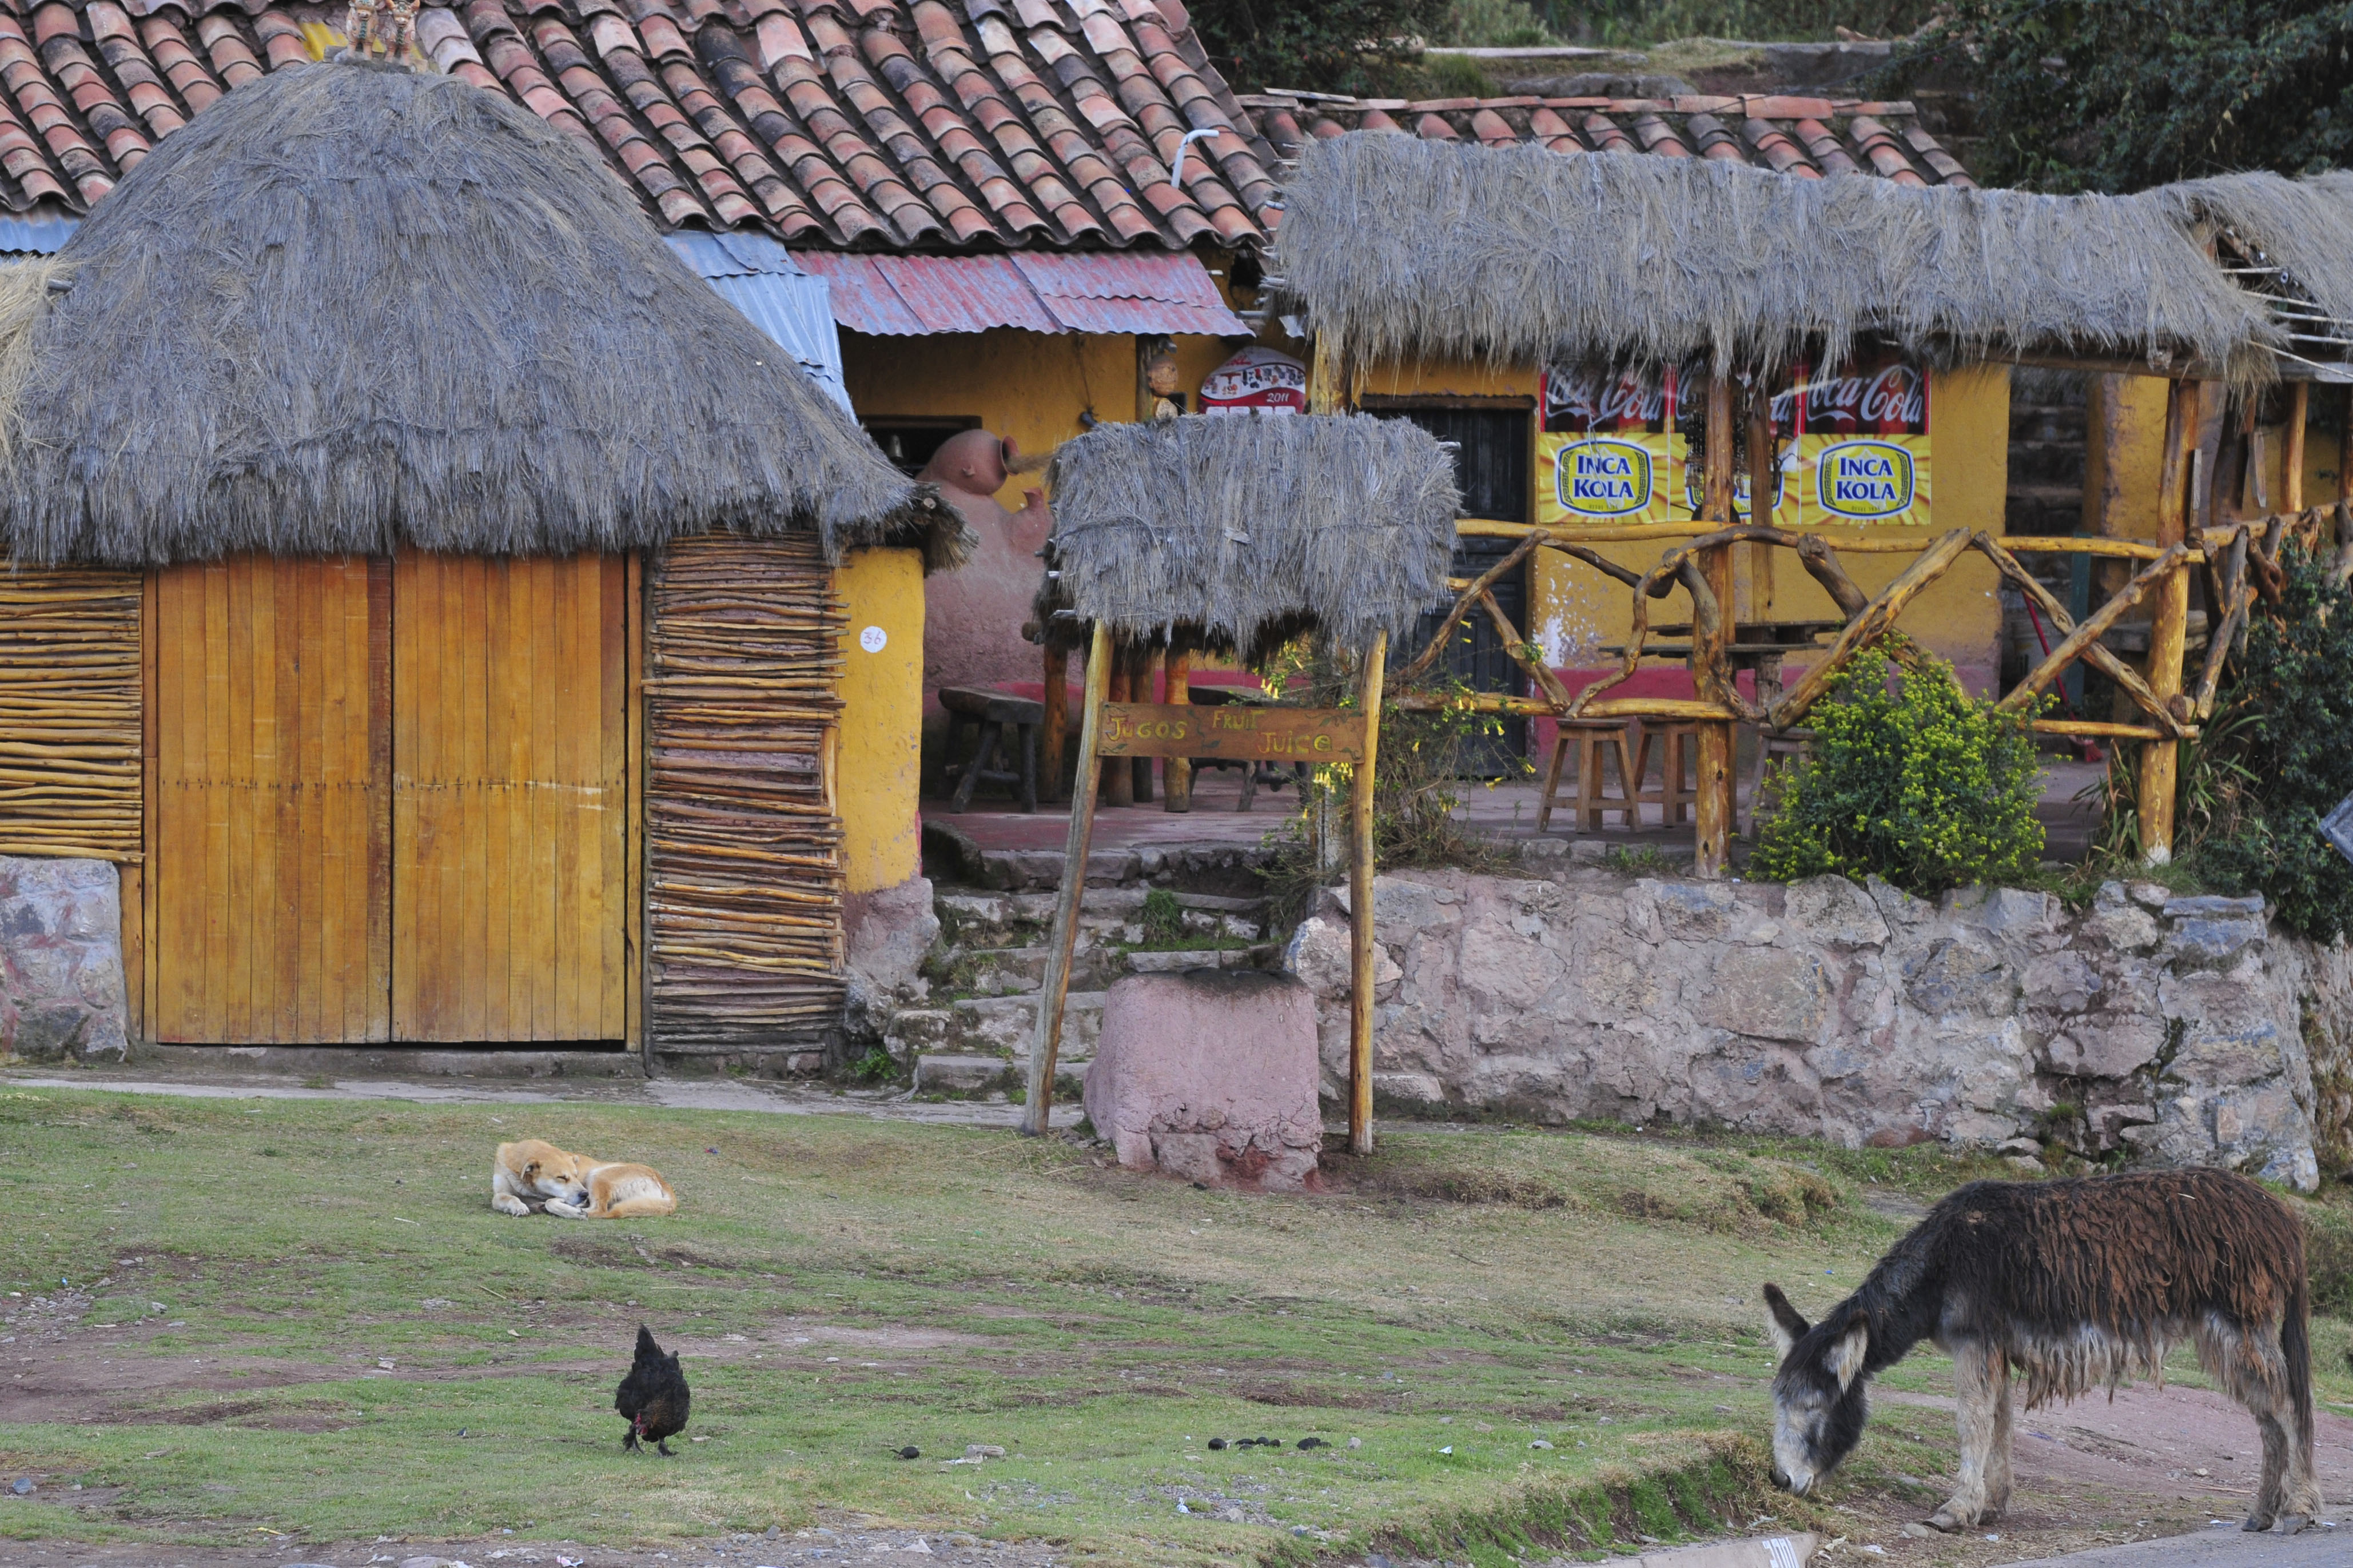
hut, village, shack, cottage, nikon, peru, d300, rural area